Tabo (hygiene)

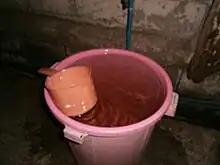
The "timba" (pail) and the "tabo" (dipper) are two essentials in Philippine bathrooms and bathing areas.

The tabò is the traditional hygiene tool primarily for cleansing, bathing, and cleaning the floor of the bathroom in the Philippines, Indonesia, East Timor, Malaysia, Vietnam, Thailand and Brunei. "Tabò" is the Filipino name, while gayung and cebok (pronounced chabo') are the equivalent terms used in Indonesia, Brunei, Malaysia, and East Timor. Its Vietnamese name is thau tắm or chậu nước. The "tabò" could most commonly be found in rural areas though it is also widely used in cities. The word may be related to the word "cebok" in Indonesia and Malaysia, which describes the process of cleansing oneself using a "tabò" (or "cebok") in a "mandi" (another Bahasa phrase for the "tabò" is "kamar mandi").